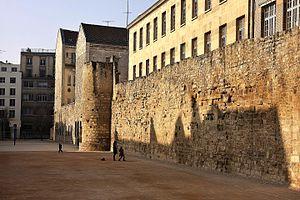
La poterne des Barrés était une entrée, aujourd'hui disparue, percée dans l'ancienne enceinte de Philippe-Auguste de Paris.
Au fur et à mesure de sa croissance, Paris est entouré de sept enceintes successives, auxquelles s'ajoute une hypothétique enceinte gauloise. Chronologiquement, on compte : l'enceinte gauloise mentionnée, une enceinte gallo-romaine, trois enceintes médiévales dont celle de Philippe Auguste et de Charles V, l'enceinte de Louis XIII, dite des Fossés jaunes, l'enceinte des Fermiers généraux, et l'enceinte de Thiers. Ainsi, depuis l’Antiquité jusqu'au XXᵉ siècle, Paris est toujours entouré d'enceintes, sauf pendant un siècle, de 1670 à 1785 qui correspond à la date du début de la construction du mur des Fermiers généraux.